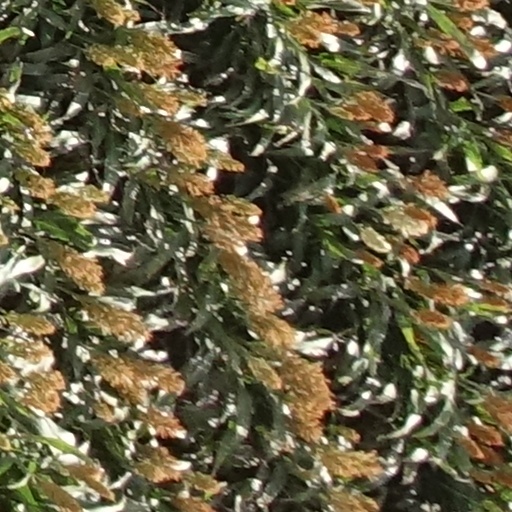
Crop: sorghum